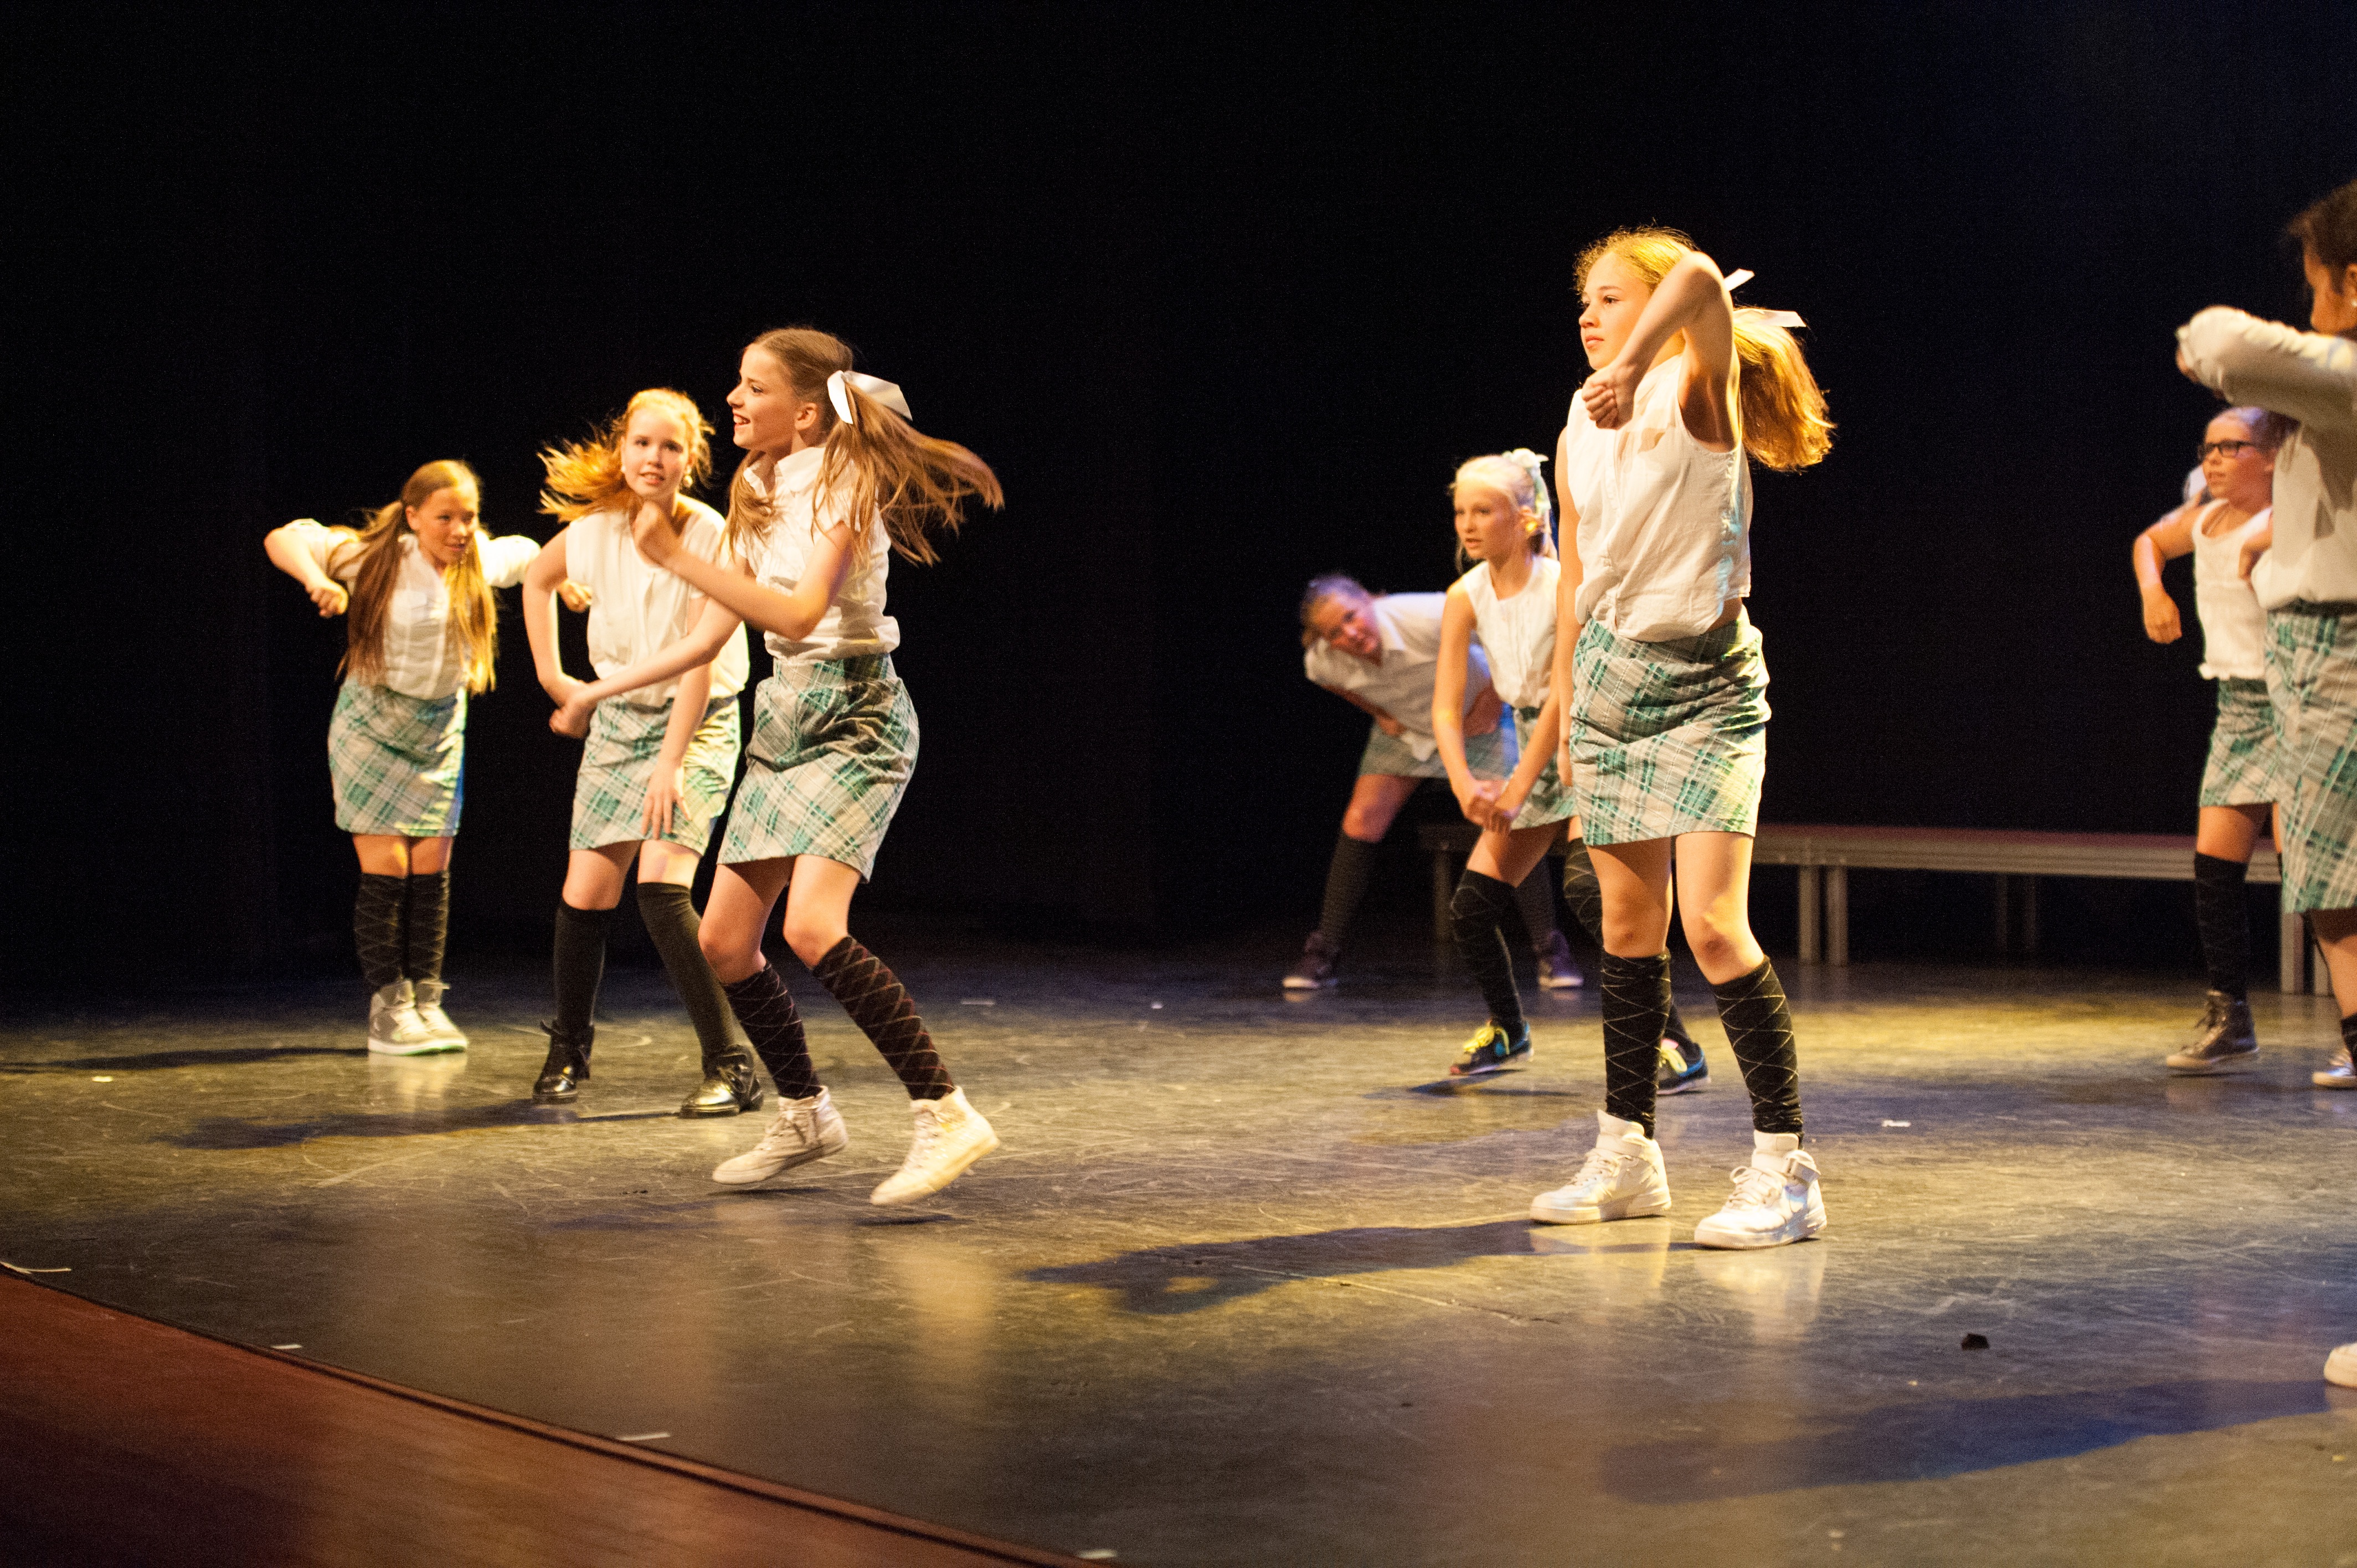
dance, performance art, theatre, stage, sports, hiphop, event, attractive, entertainment, performing arts, choreography, breakdancing, musical theatre, modern dance, concert dance